Anton Vodnik

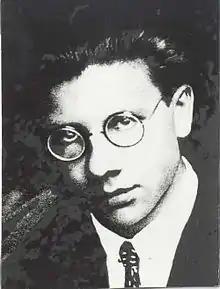
Vodnik in the 1920s

Anton Vodnik (28 May 1901 – 2 October 1965) was a Slovenian poet, art historian, and critic. He was one of the most notable representatives of Slovene Catholic expressionism in the interwar period.